Ribes de Freser

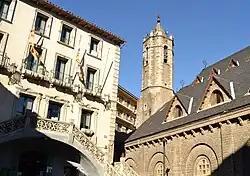
Church of Santa Maria and Town Hall

Ribes de Freser is a municipality in the "comarca" of the Ripollès in Girona, Catalonia. It is situated at the confluence of the Freser, Rigard and